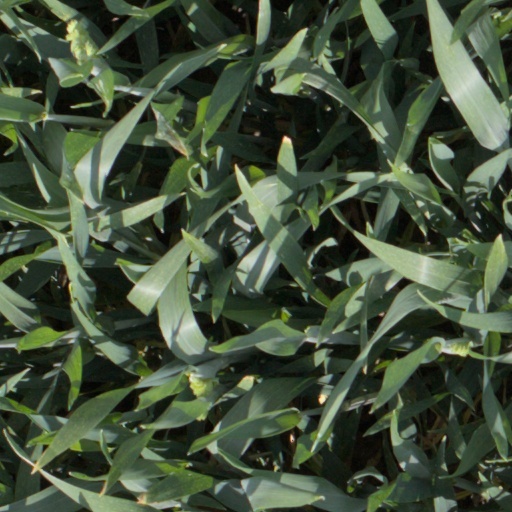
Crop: wheat